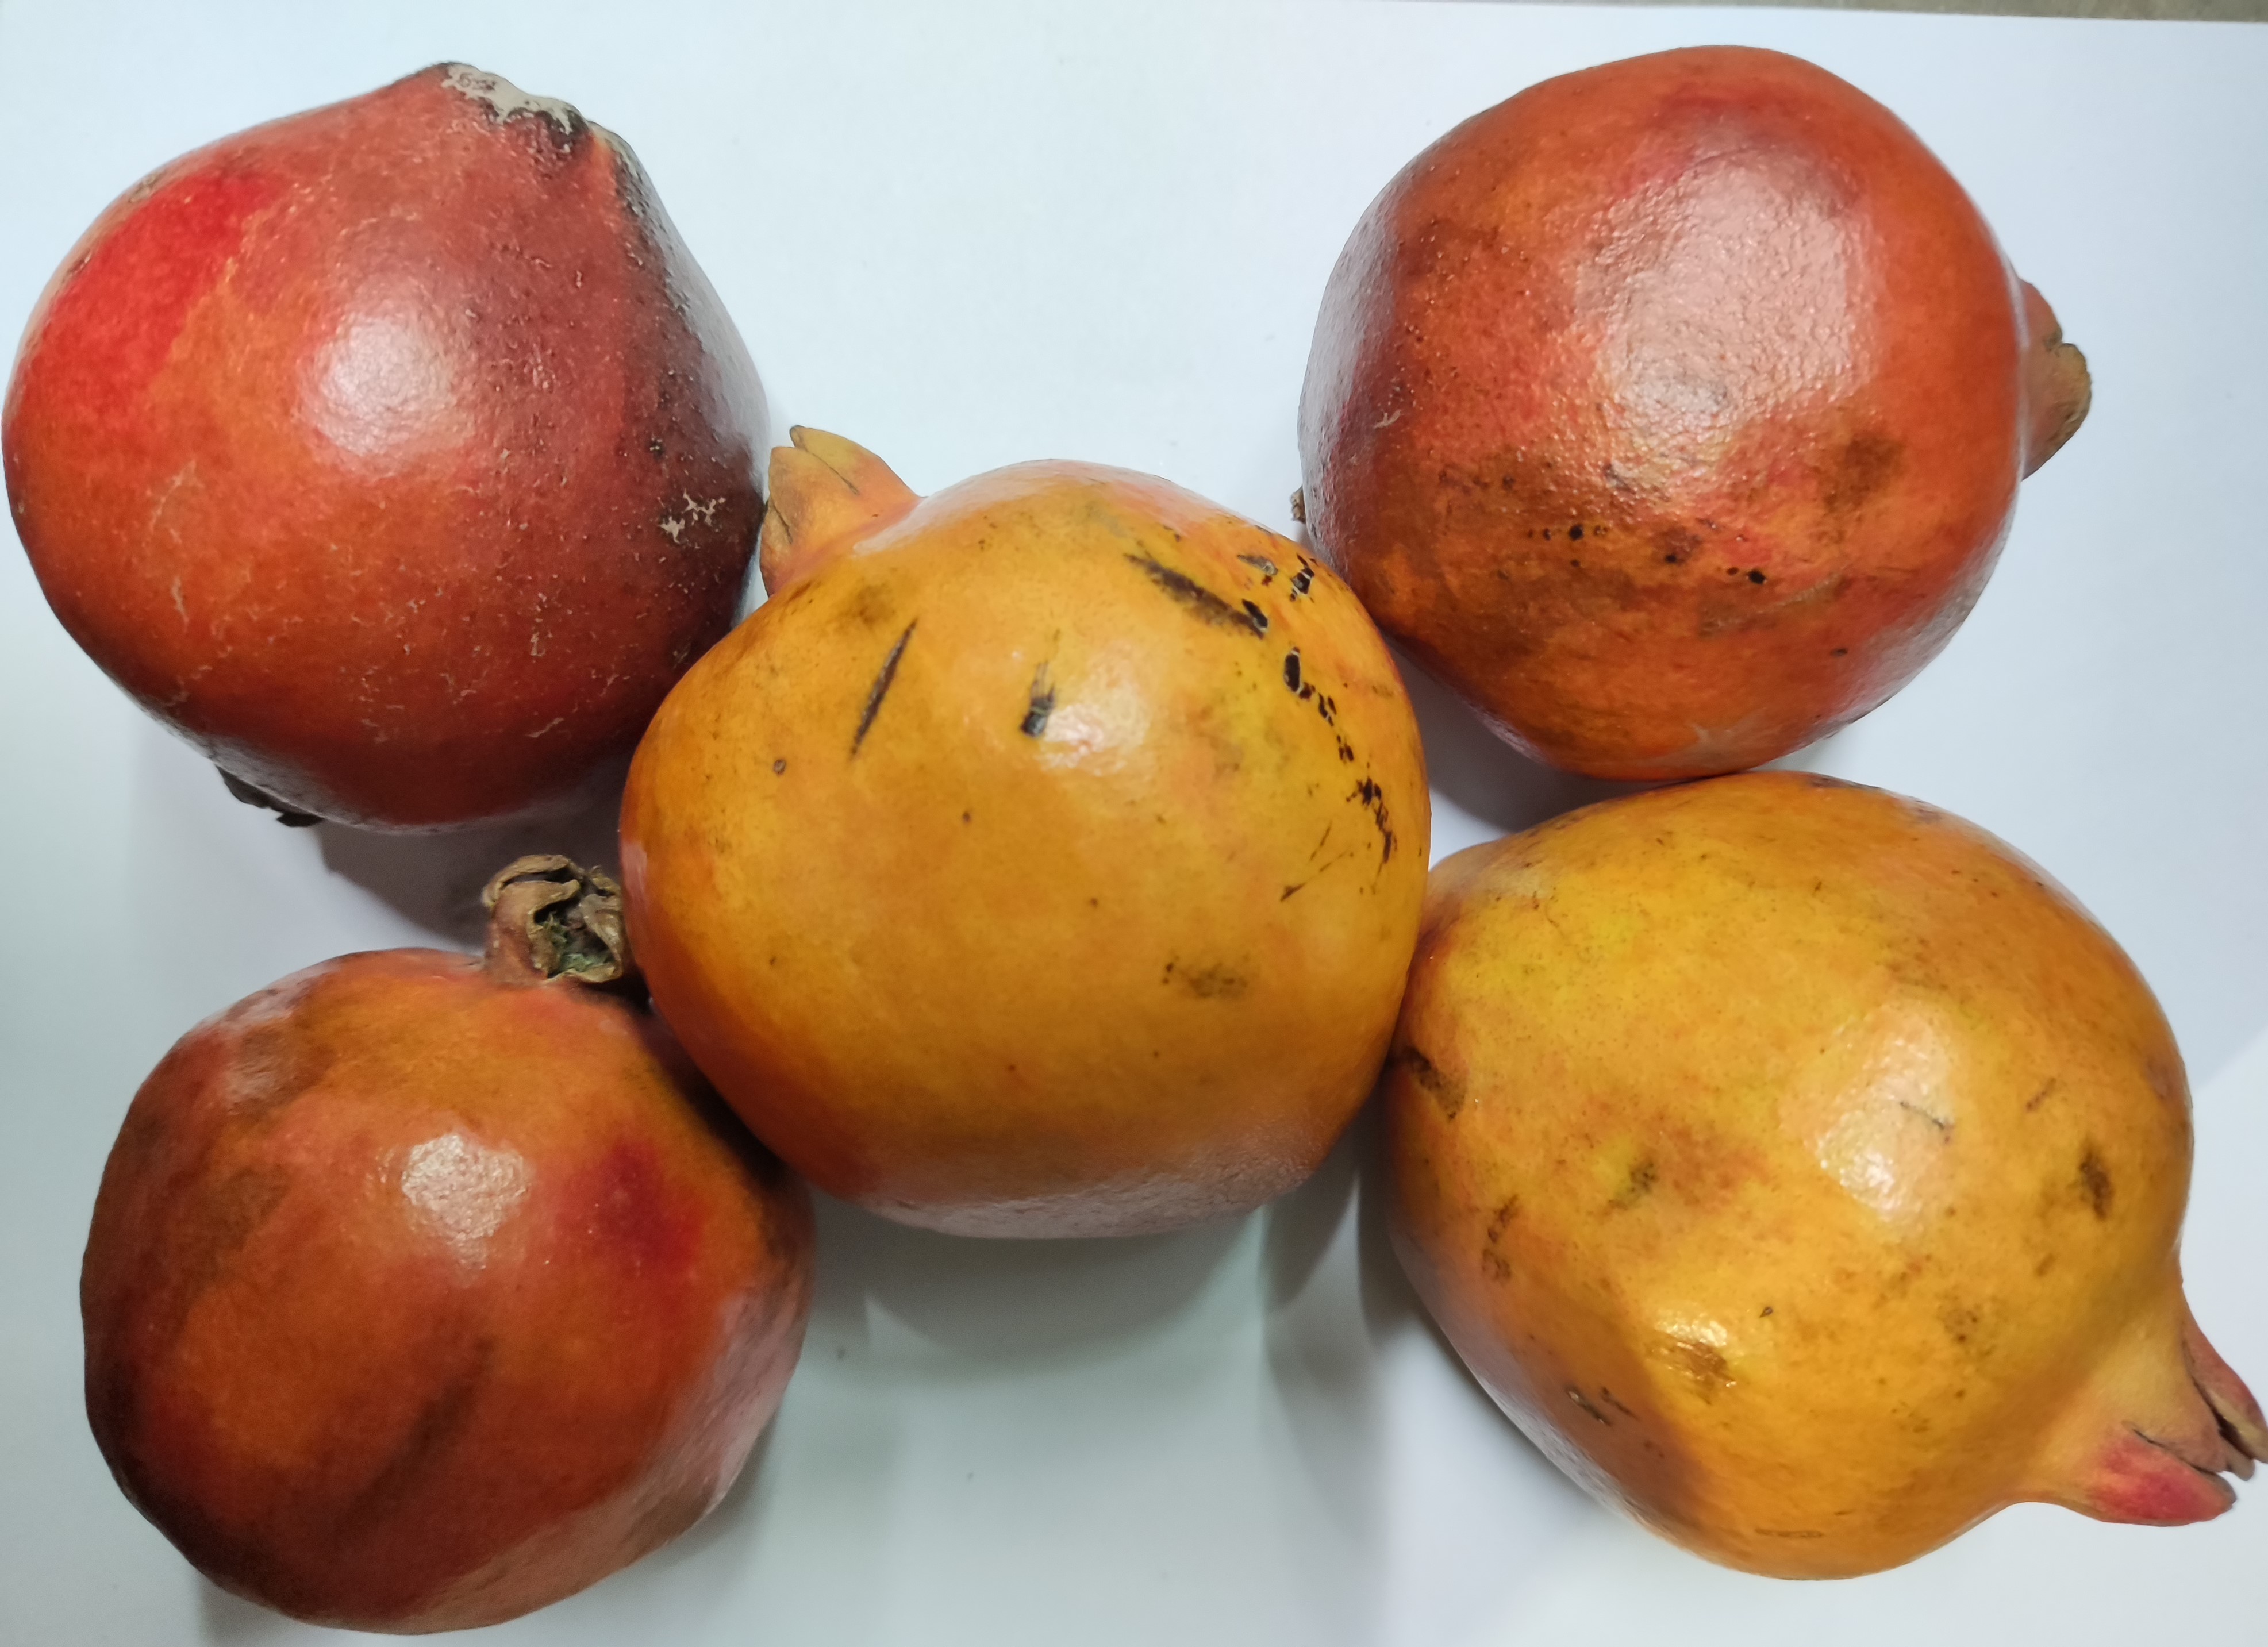
Fruit: pomegranate
Condition: fresh